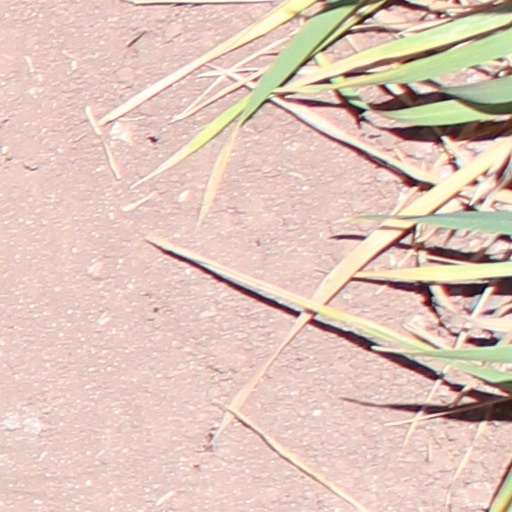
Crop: wheat